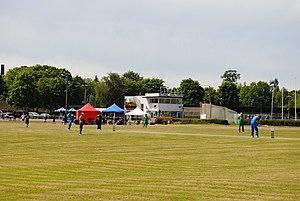
L'hippodrome de Tallinn est une piste de courses de trot attelé situé dans l'arrondissement de Tallinn-Nord à Tallinn en Estonie.